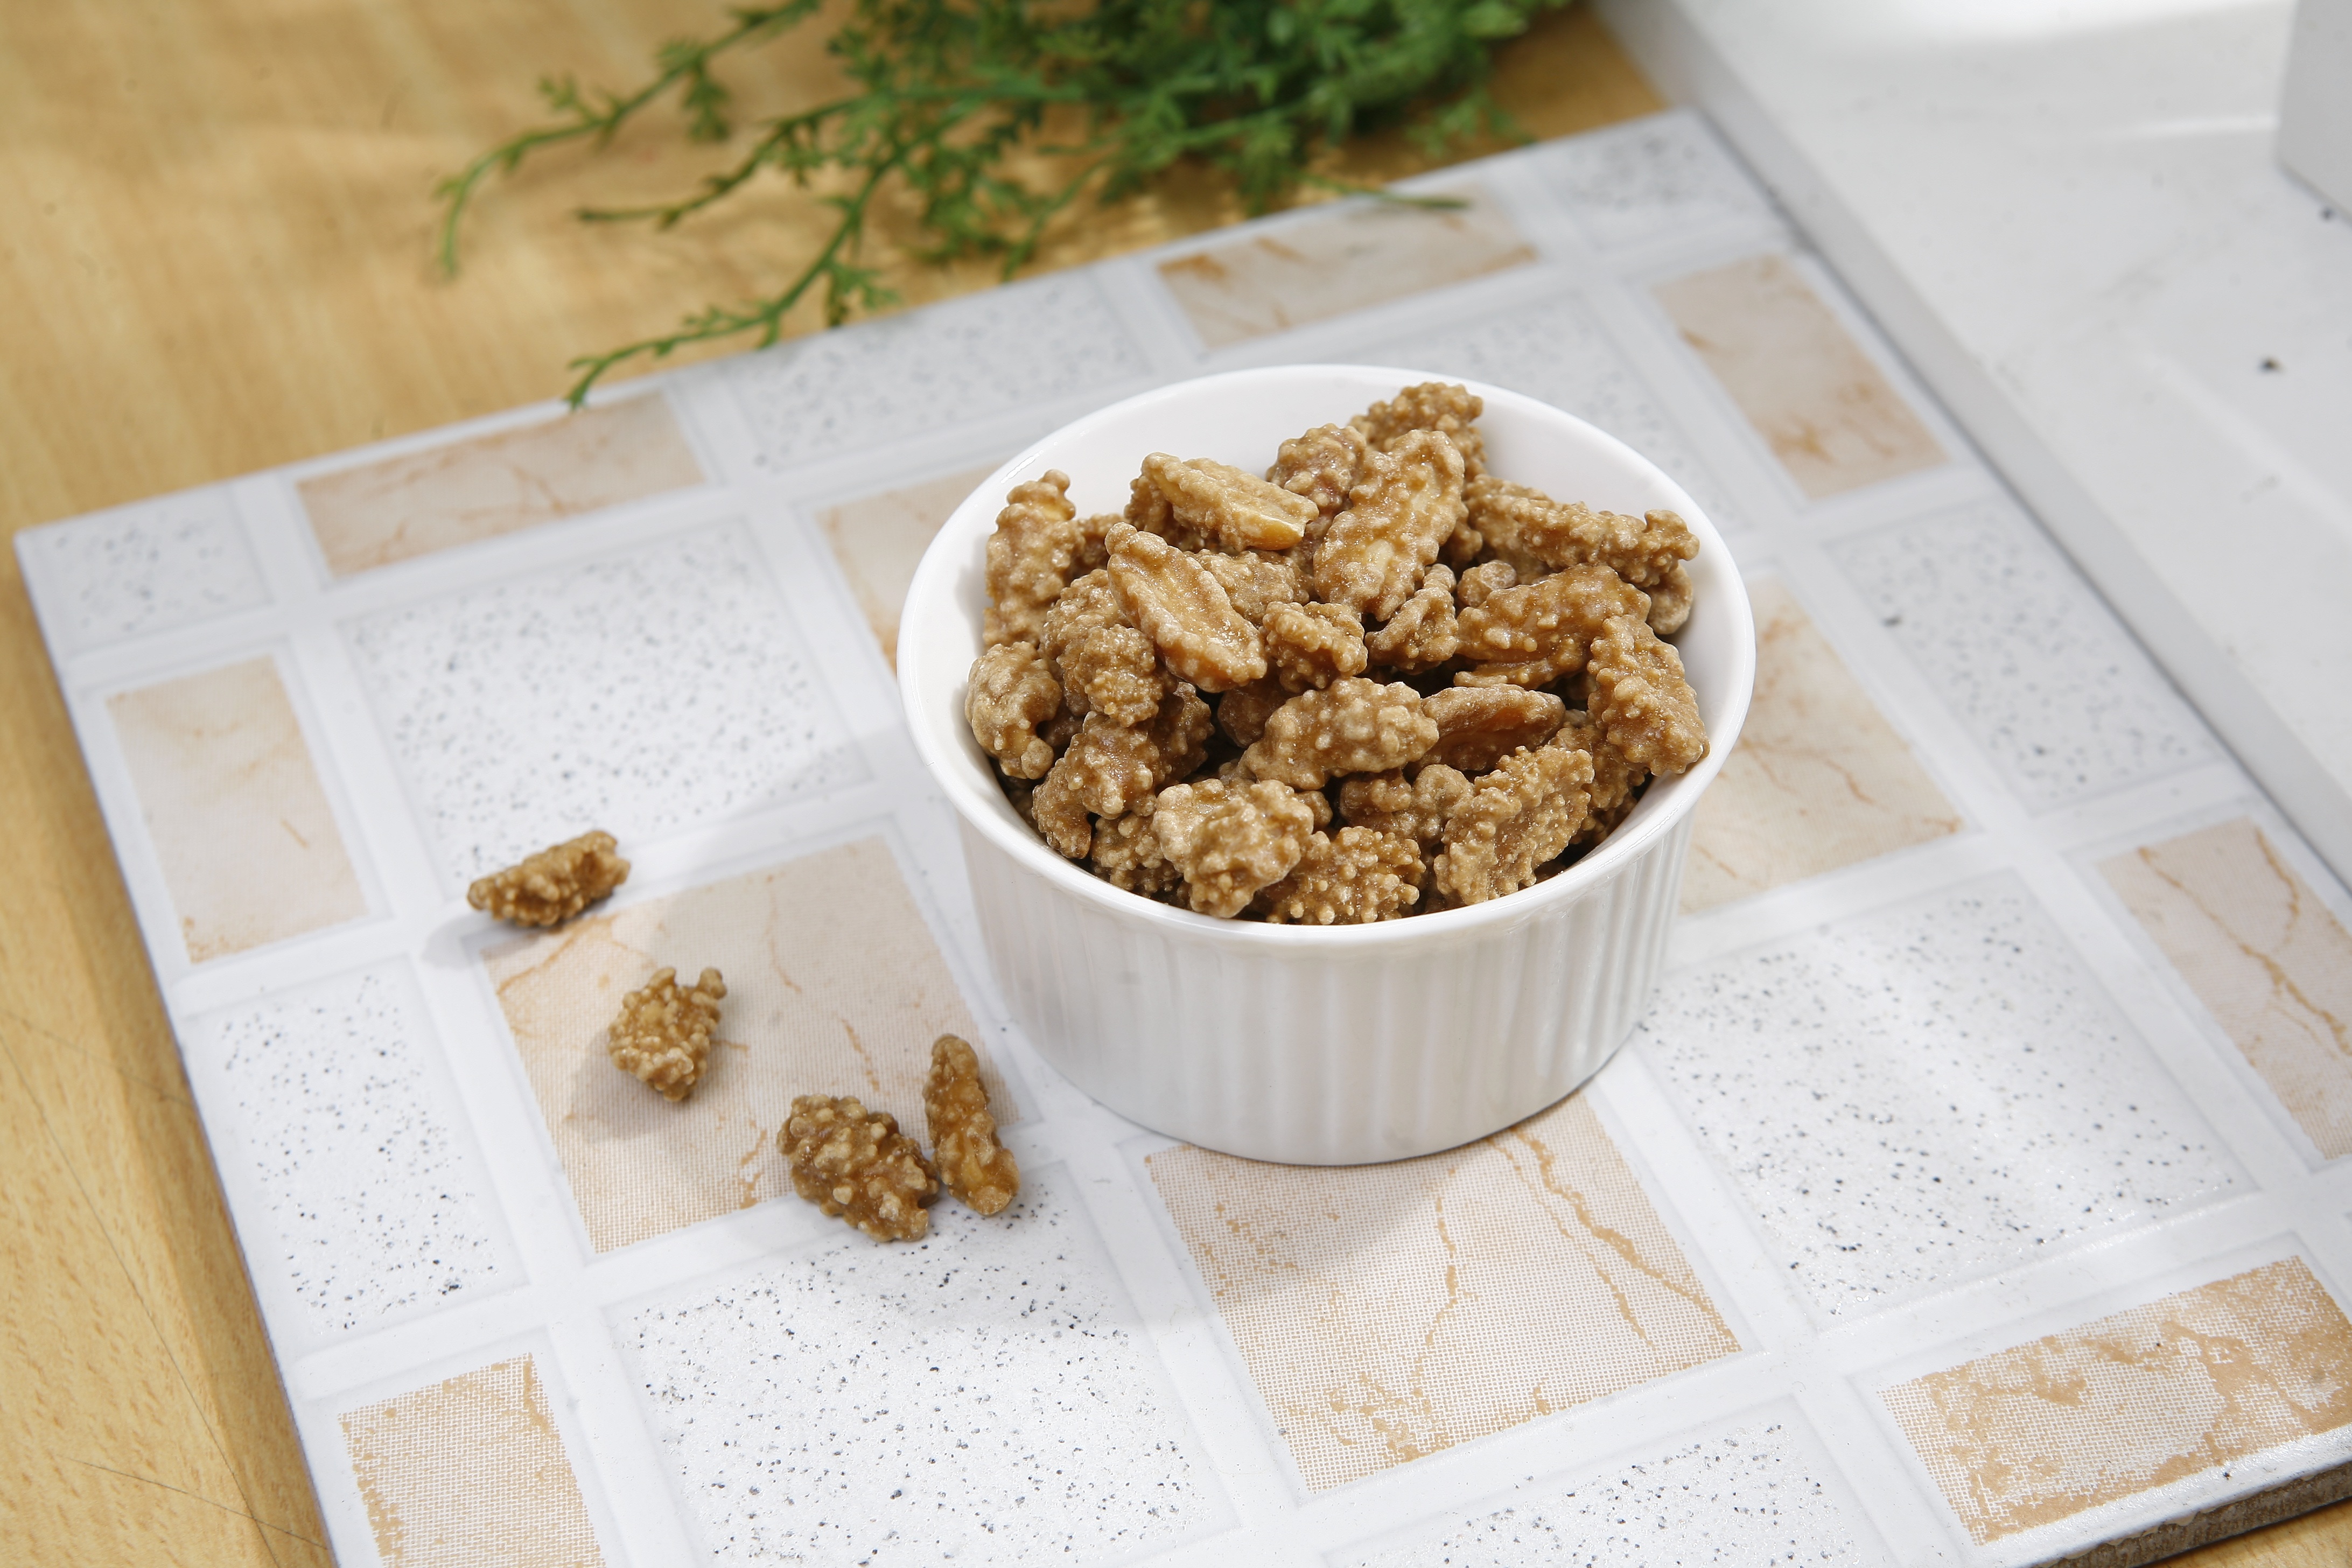
dish, meal, food, produce, breakfast, baking, dessert, cereal, coconut, vegetarian food, peanut, flavor, snack food, cookies and crackers, seasoned peanuts